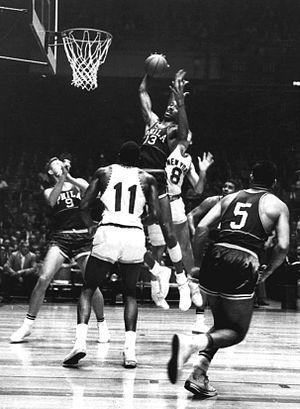
Wilton Norman Chamberlain, dit Wilt Chamberlain, né le 21 août 1936 à Philadelphie et mort le 12 octobre 1999 à Bel Air est un joueur de basket-ball américain professionnel qui a évolué au poste de pivot dans les années 1960 et au début des années 1970. Considéré comme l'un des plus grands joueurs de l'histoire du basket-ball américain, il domine les autres joueurs à son poste dans la National Basketball Association. S'il est considéré individuellement comme le plus fort, Wilt Chamberlain ne peut empêcher les défaites successives de ses équipes contre les Celtics de Boston emmenés par le pivot Bill Russell. La rivalité entre les deux pivots est l'une des plus célèbres de l'histoire de la NBA.